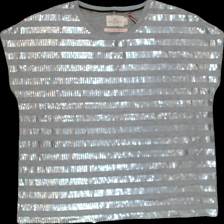
View: front
Type: Top
Category: Ladies
Brand: Holly and Whyte (Lindex)
Colors: Grey
Material: 56% polyester, 44% cotton
Pattern: Striped
Cut: C-collar
Size: L
Trend: No trend
Stains: No
Price range: 50-100
Recommended usage: Reuse
Comment: sequins